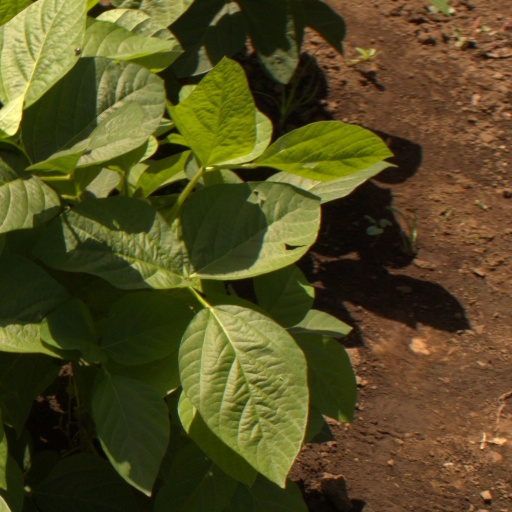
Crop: soybean